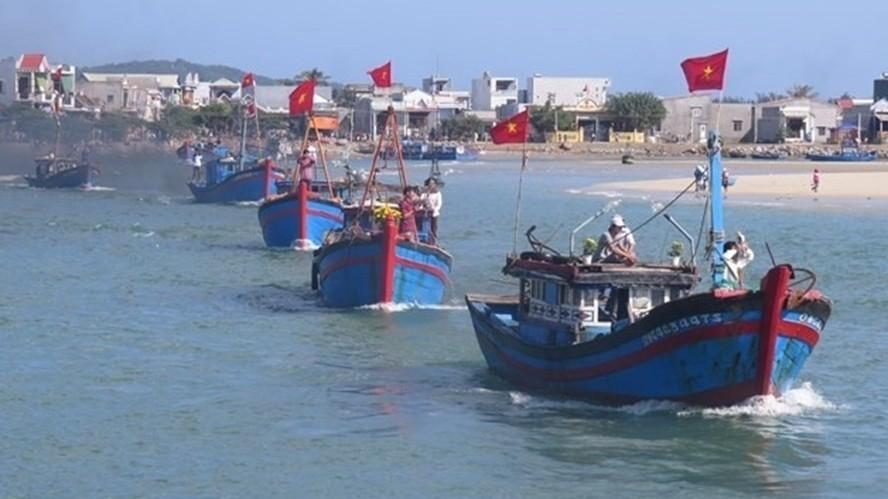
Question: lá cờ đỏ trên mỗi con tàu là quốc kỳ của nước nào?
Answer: lá cờ là quốc kỳ của nước việt nam